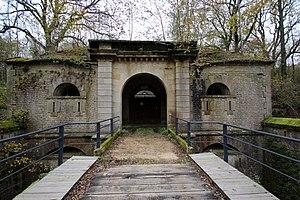
L'entrée du fort de Peigney
Le fort de Peigney, appelé brièvement fort Constance-Chlore, est un ouvrage fortifié faisant partie de la place fortifiée de Langres, situé au nord-est de la commune de Peigney, dans le département de la Haute-Marne.